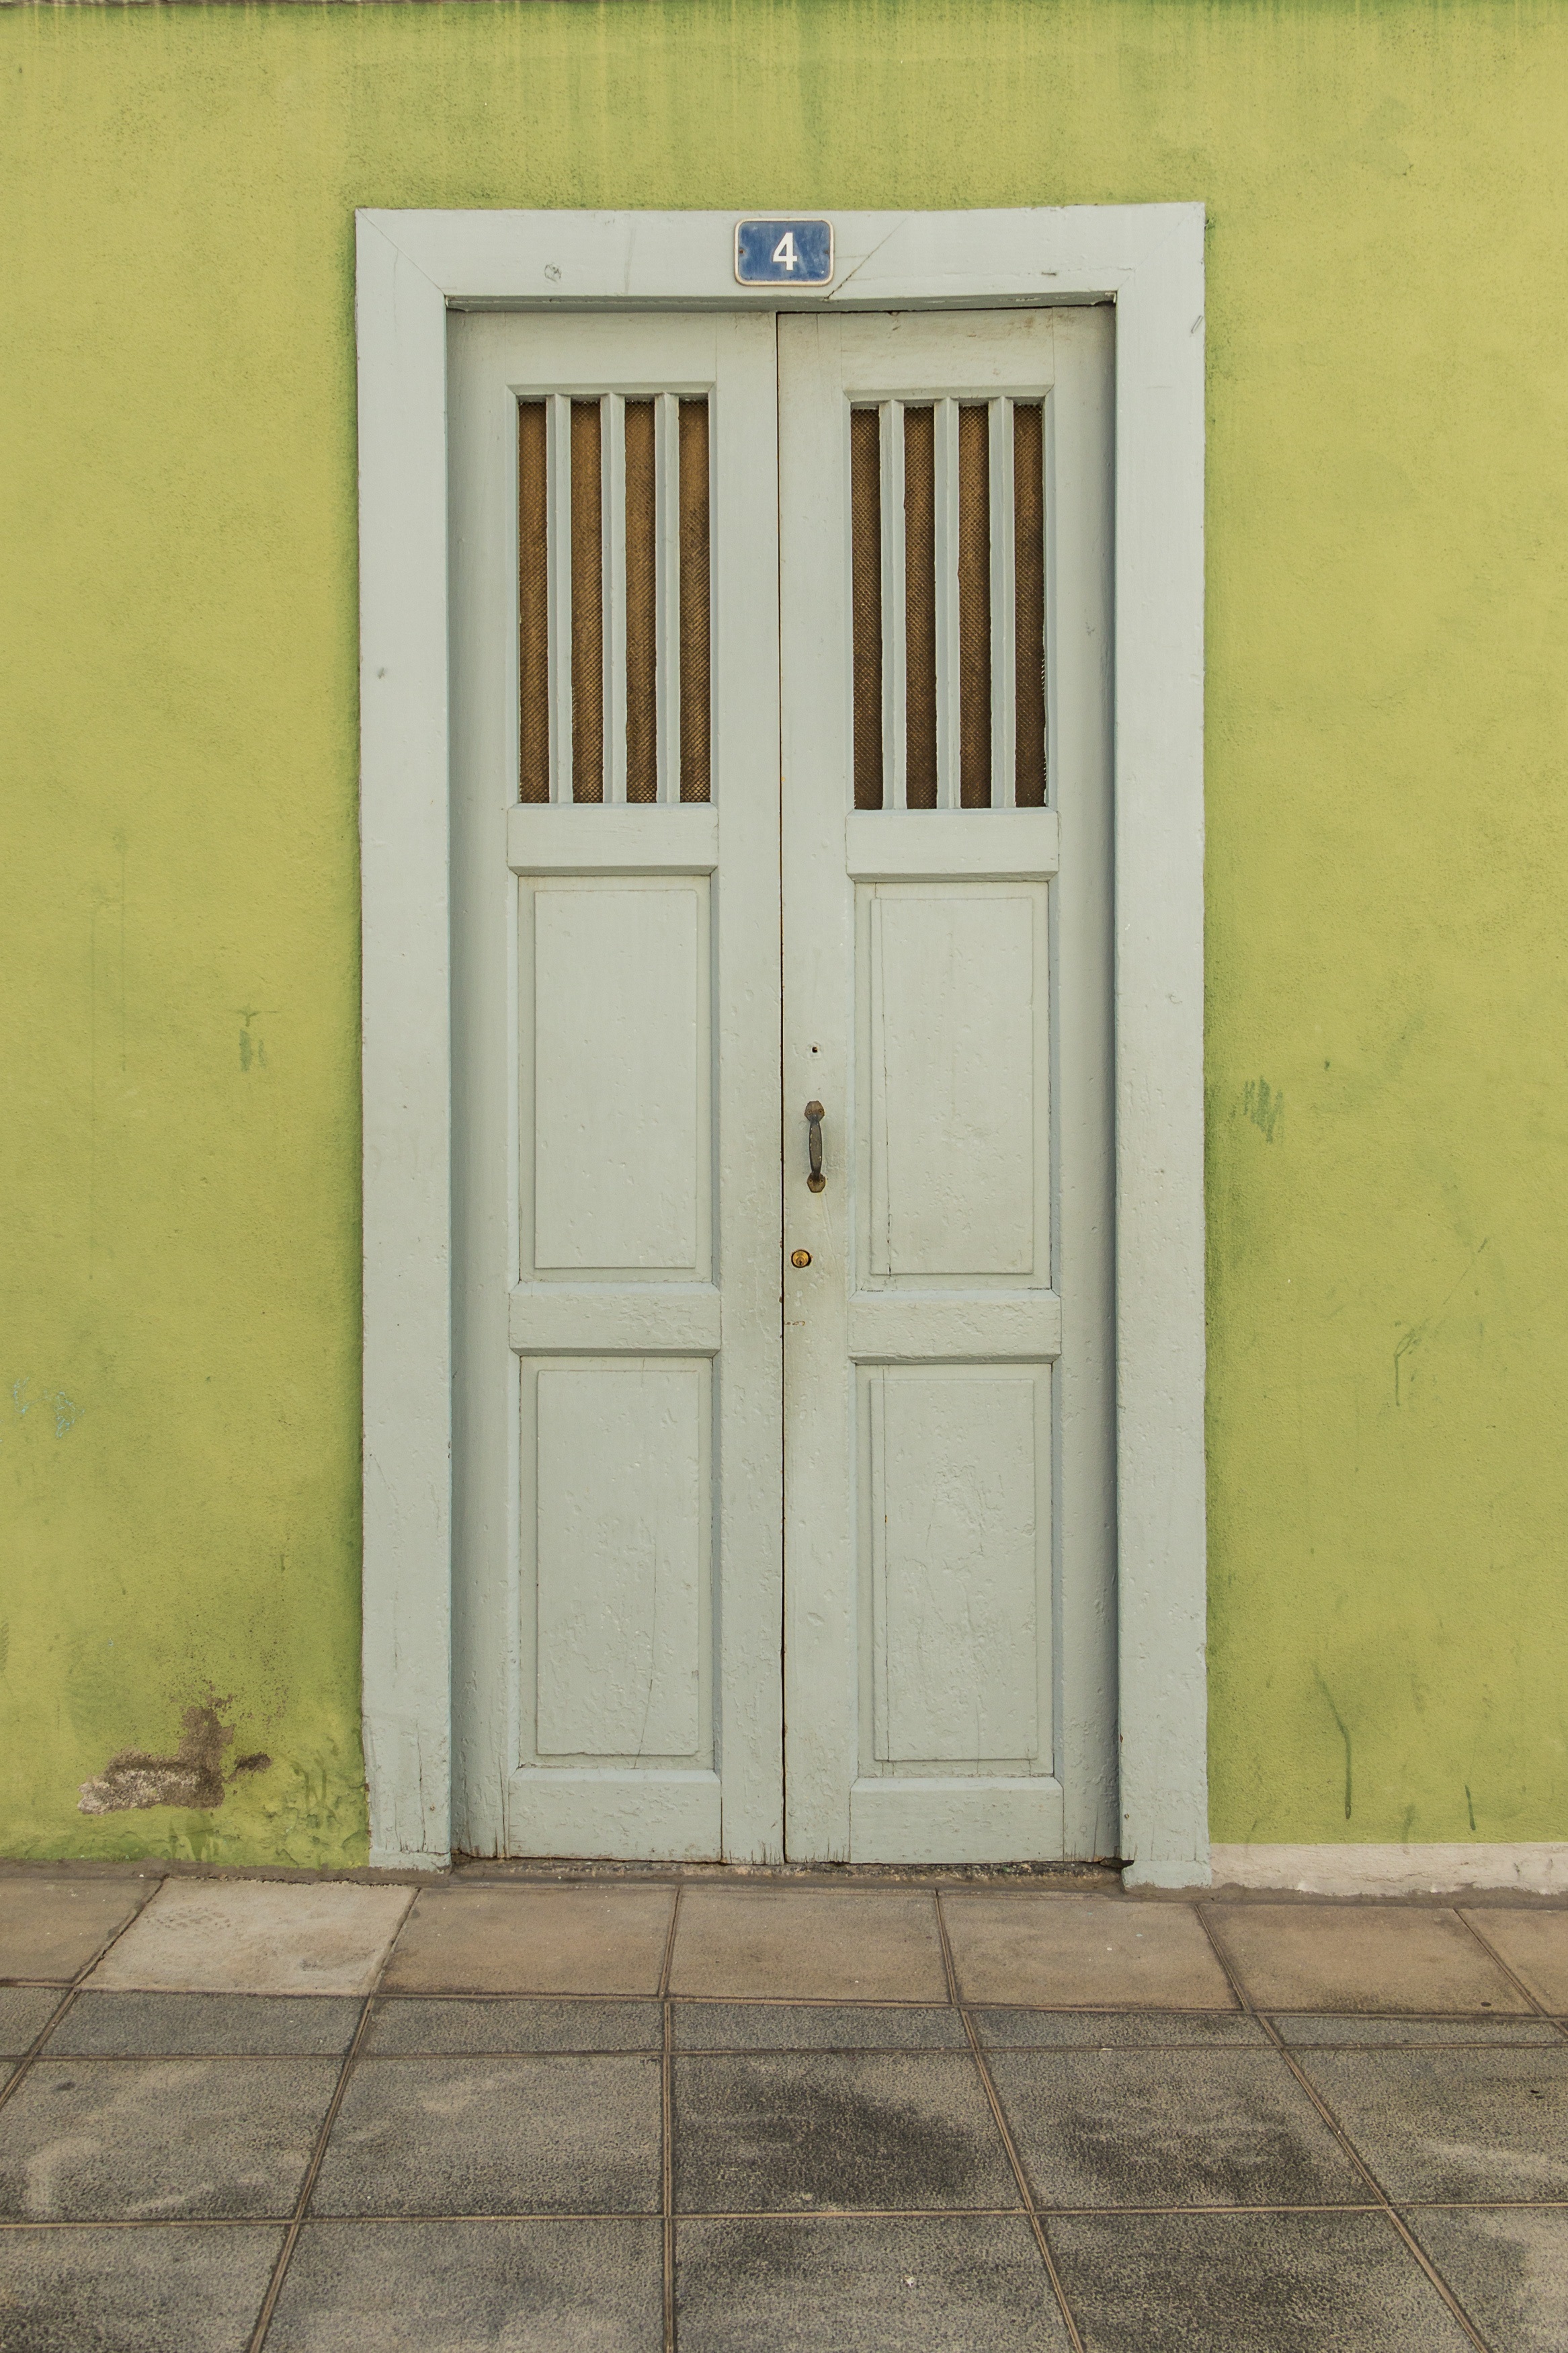
wood, old, facade, furniture, gate, door, goal, front door, input, house entrance, old door, housewife